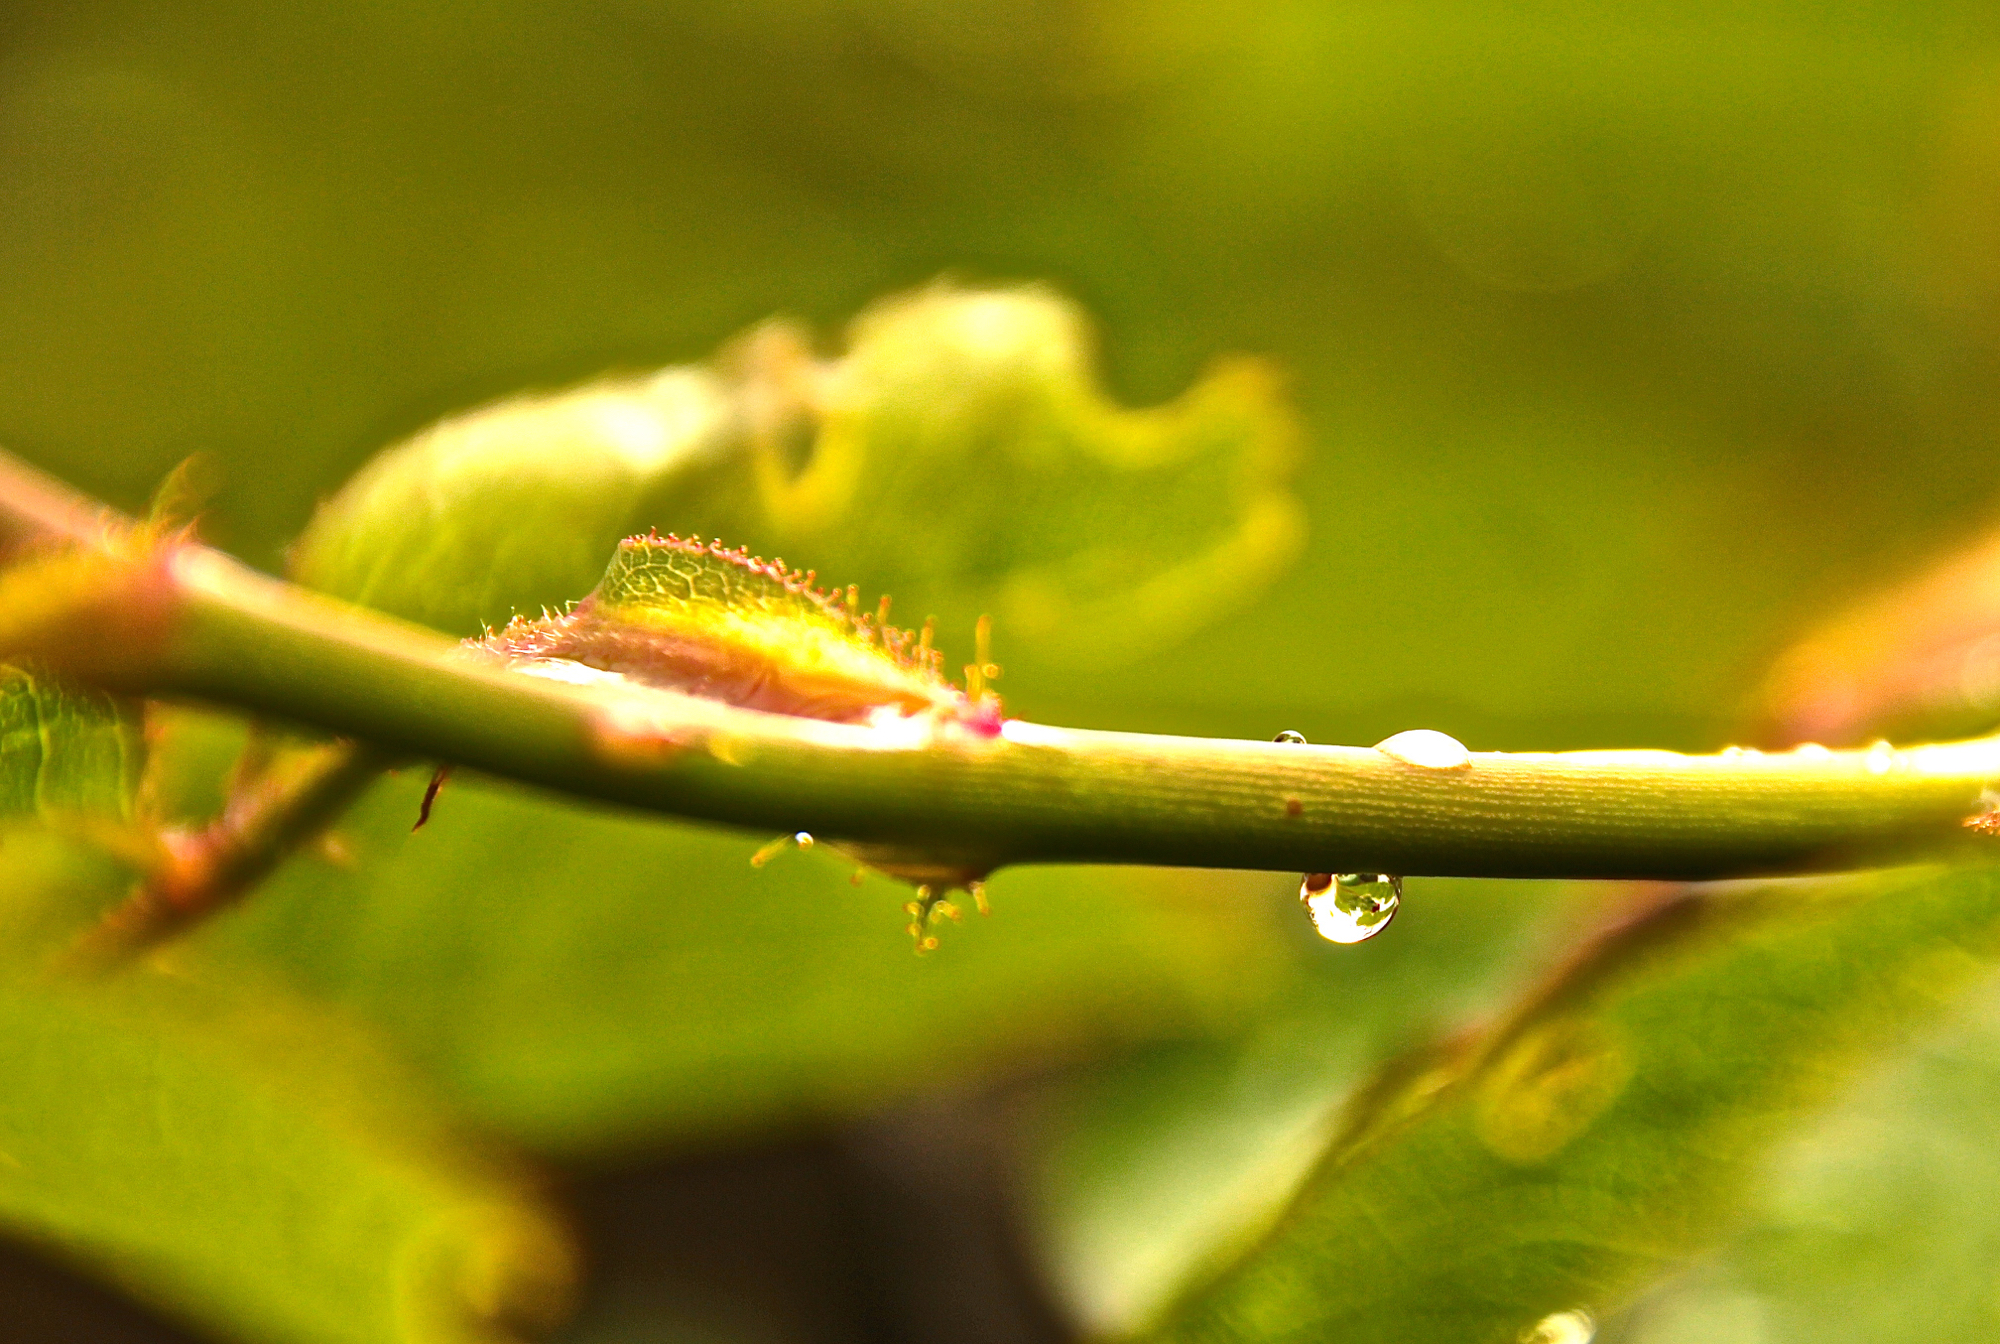
nature, branch, plant, leaf, flower, green, reptile, amphibian, flora, fauna, close up, newt, 3652015, 365the2015edition, day160, day160365, 9jun15, macro photography, plant stem